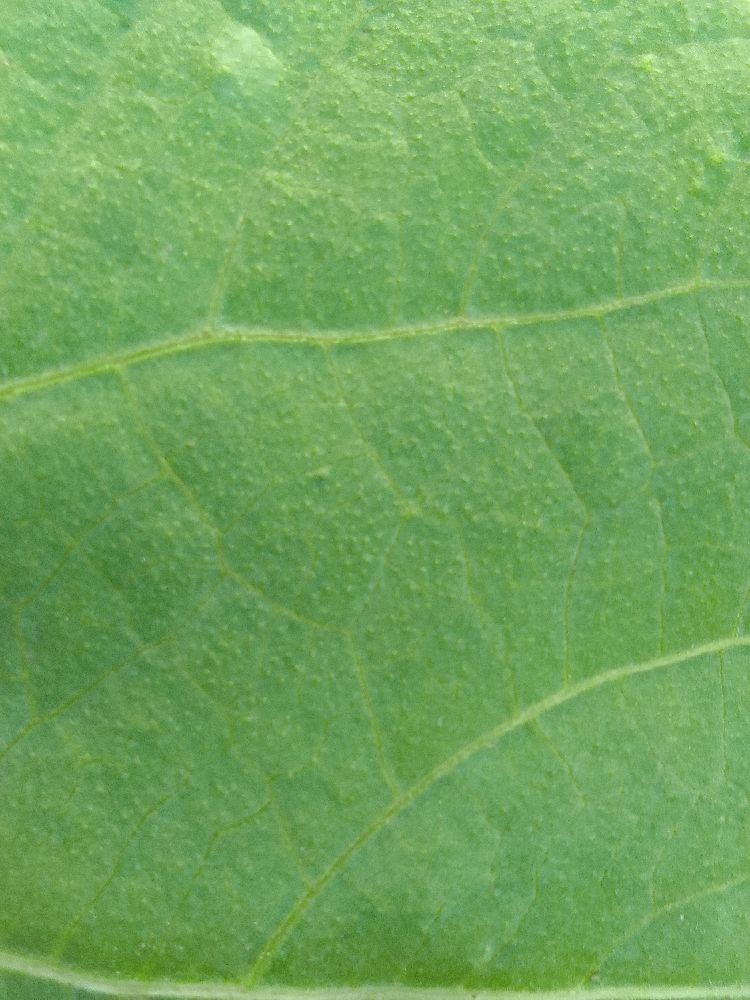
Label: healthy